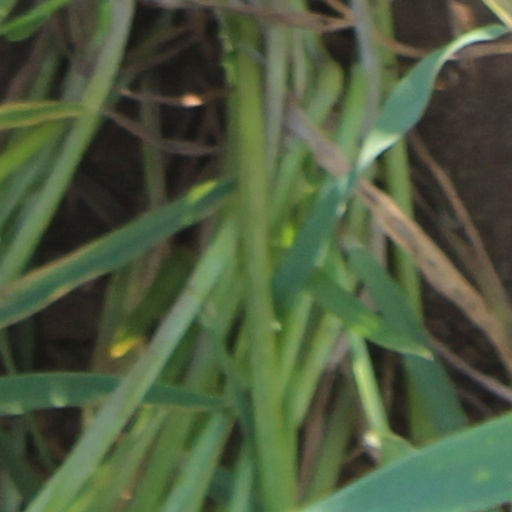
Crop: wheat